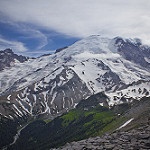
Label: mountain